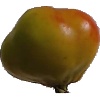
Label: Apple Red Yellow 2